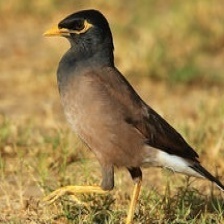
Species: MYNA
Scientific name: ACRIDOTHERES TRISTIS